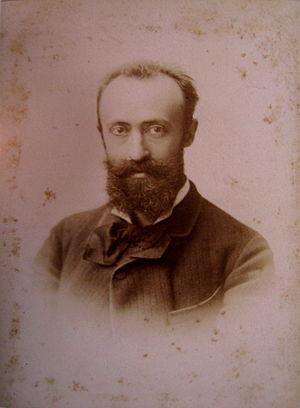
Apel·les Mestres i Oñós, né le 29 octobre 1854 à Barcelone et mort le 19 juillet 1936 dans cette même ville, est un écrivain, dessinateur et musicien espagnol. Il est également connu par son nom en castillan.